Blackjack Hall of Fame

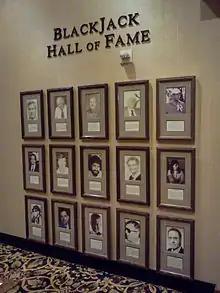
The Blackjack Hall of Fame at the Barona Casino

The Blackjack Hall of Fame honors the greatest blackjack experts, authors, and professional players in history. It was launched in 2002, and its physical premises are in San Diego County, California.